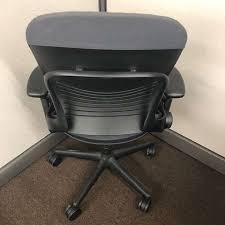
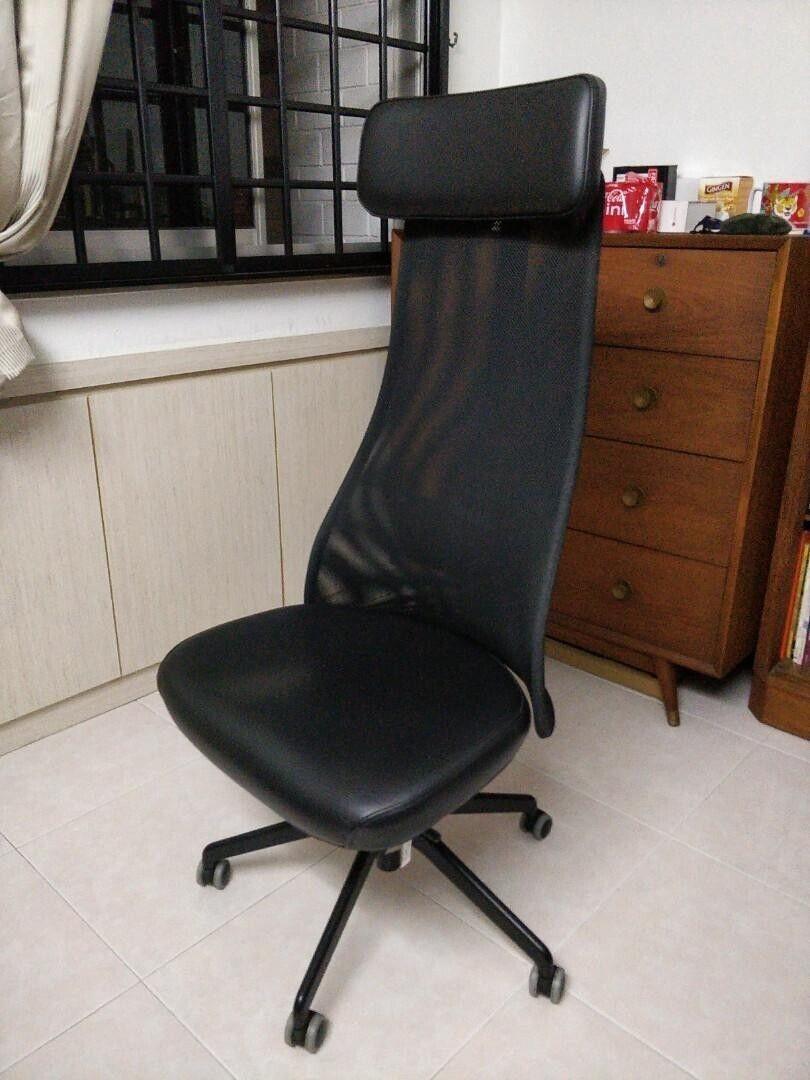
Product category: items_chair
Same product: no